496th Tactical Fighter Squadron

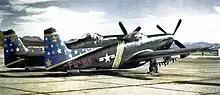
F-82 of the 52d Fighter Group

The squadron then became a Replacement Training Unit (RTU) and also participated occasionally in demonstrations and maneuvers. RTUs were also oversized units, but with the mission of training individual pilots or aircrews. However, the AAF found that standard military units, based on relatively inflexible tables of organization were not proving well adapted to the training mission. Accordingly, it adopted a more functional system in which each base was organized into a separate numbered unit. The squadron was, therefore, disbanded in April 1944 and replaced by the 261st AAF Base Unit (Combat Crew Training School, Fighter), which took over the personnel, equipment and mission of the squadron at Abilene Army Air Field.